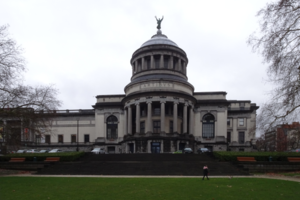
Musée royal de l'armée et de l'histoire militaire.
Cette page reprend une partie des bâtiments remarquables se trouvant sur le trajet de la ligne 81 du tramway de Bruxelles.